Hattiesburg, Mississippi

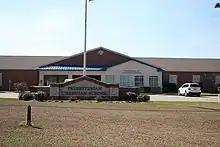
Presbyterian Christian School secondary school

Hattiesburg is governed via a mayor-council system. The mayor, currently Toby Barker, is elected at large. The city council consists of five members who are each elected from one of five wards, known as single-member districts. The current city council consists of the members (Council President) Ward 1 - Jeffrey George, Ward 2 - Deborah Delgado, Ward 3 - Carter Carroll, (Council Vice President) Ward 4 - Dave Ware, and Ward 5 - Nicholas Brown.